Wilmington, Ohio

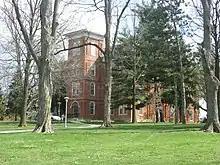
College Hall, the main building at Wilmington College

The Wilmington City Schools system includes Roy E. Holmes Elementary, Denver Place Elementary, East End Elementary (East End Elementary having been permanently closed as of the end of the 2023-2024 school year), as well as Rodger O. Borror Middle School (formerly known as Wilmington Middle School) and Wilmington High School. The school district includes , and is the largest in the county. ACT scores are above both the state and national averages, and over three-quarters of students go on to attend college, which is far above the state average of 40% although both are the lowest among the four high schools within the county.